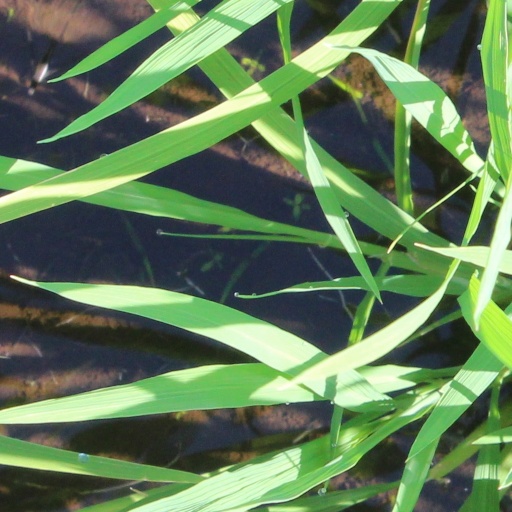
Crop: rice